Karamelo Santo

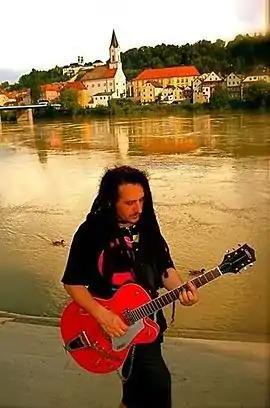

Karamelo Santo is a Latin rock band from Mendoza, Argentina. Formed in 1992 for Goy Karamelo, they released their first album, "La Kulebra" (The snake) in 1995. Since then, they have released nine more albums. The single "Que No Digan Nunca" is probably their best-known song. It was used on the soundtrack for the movie "Caño Dorado".